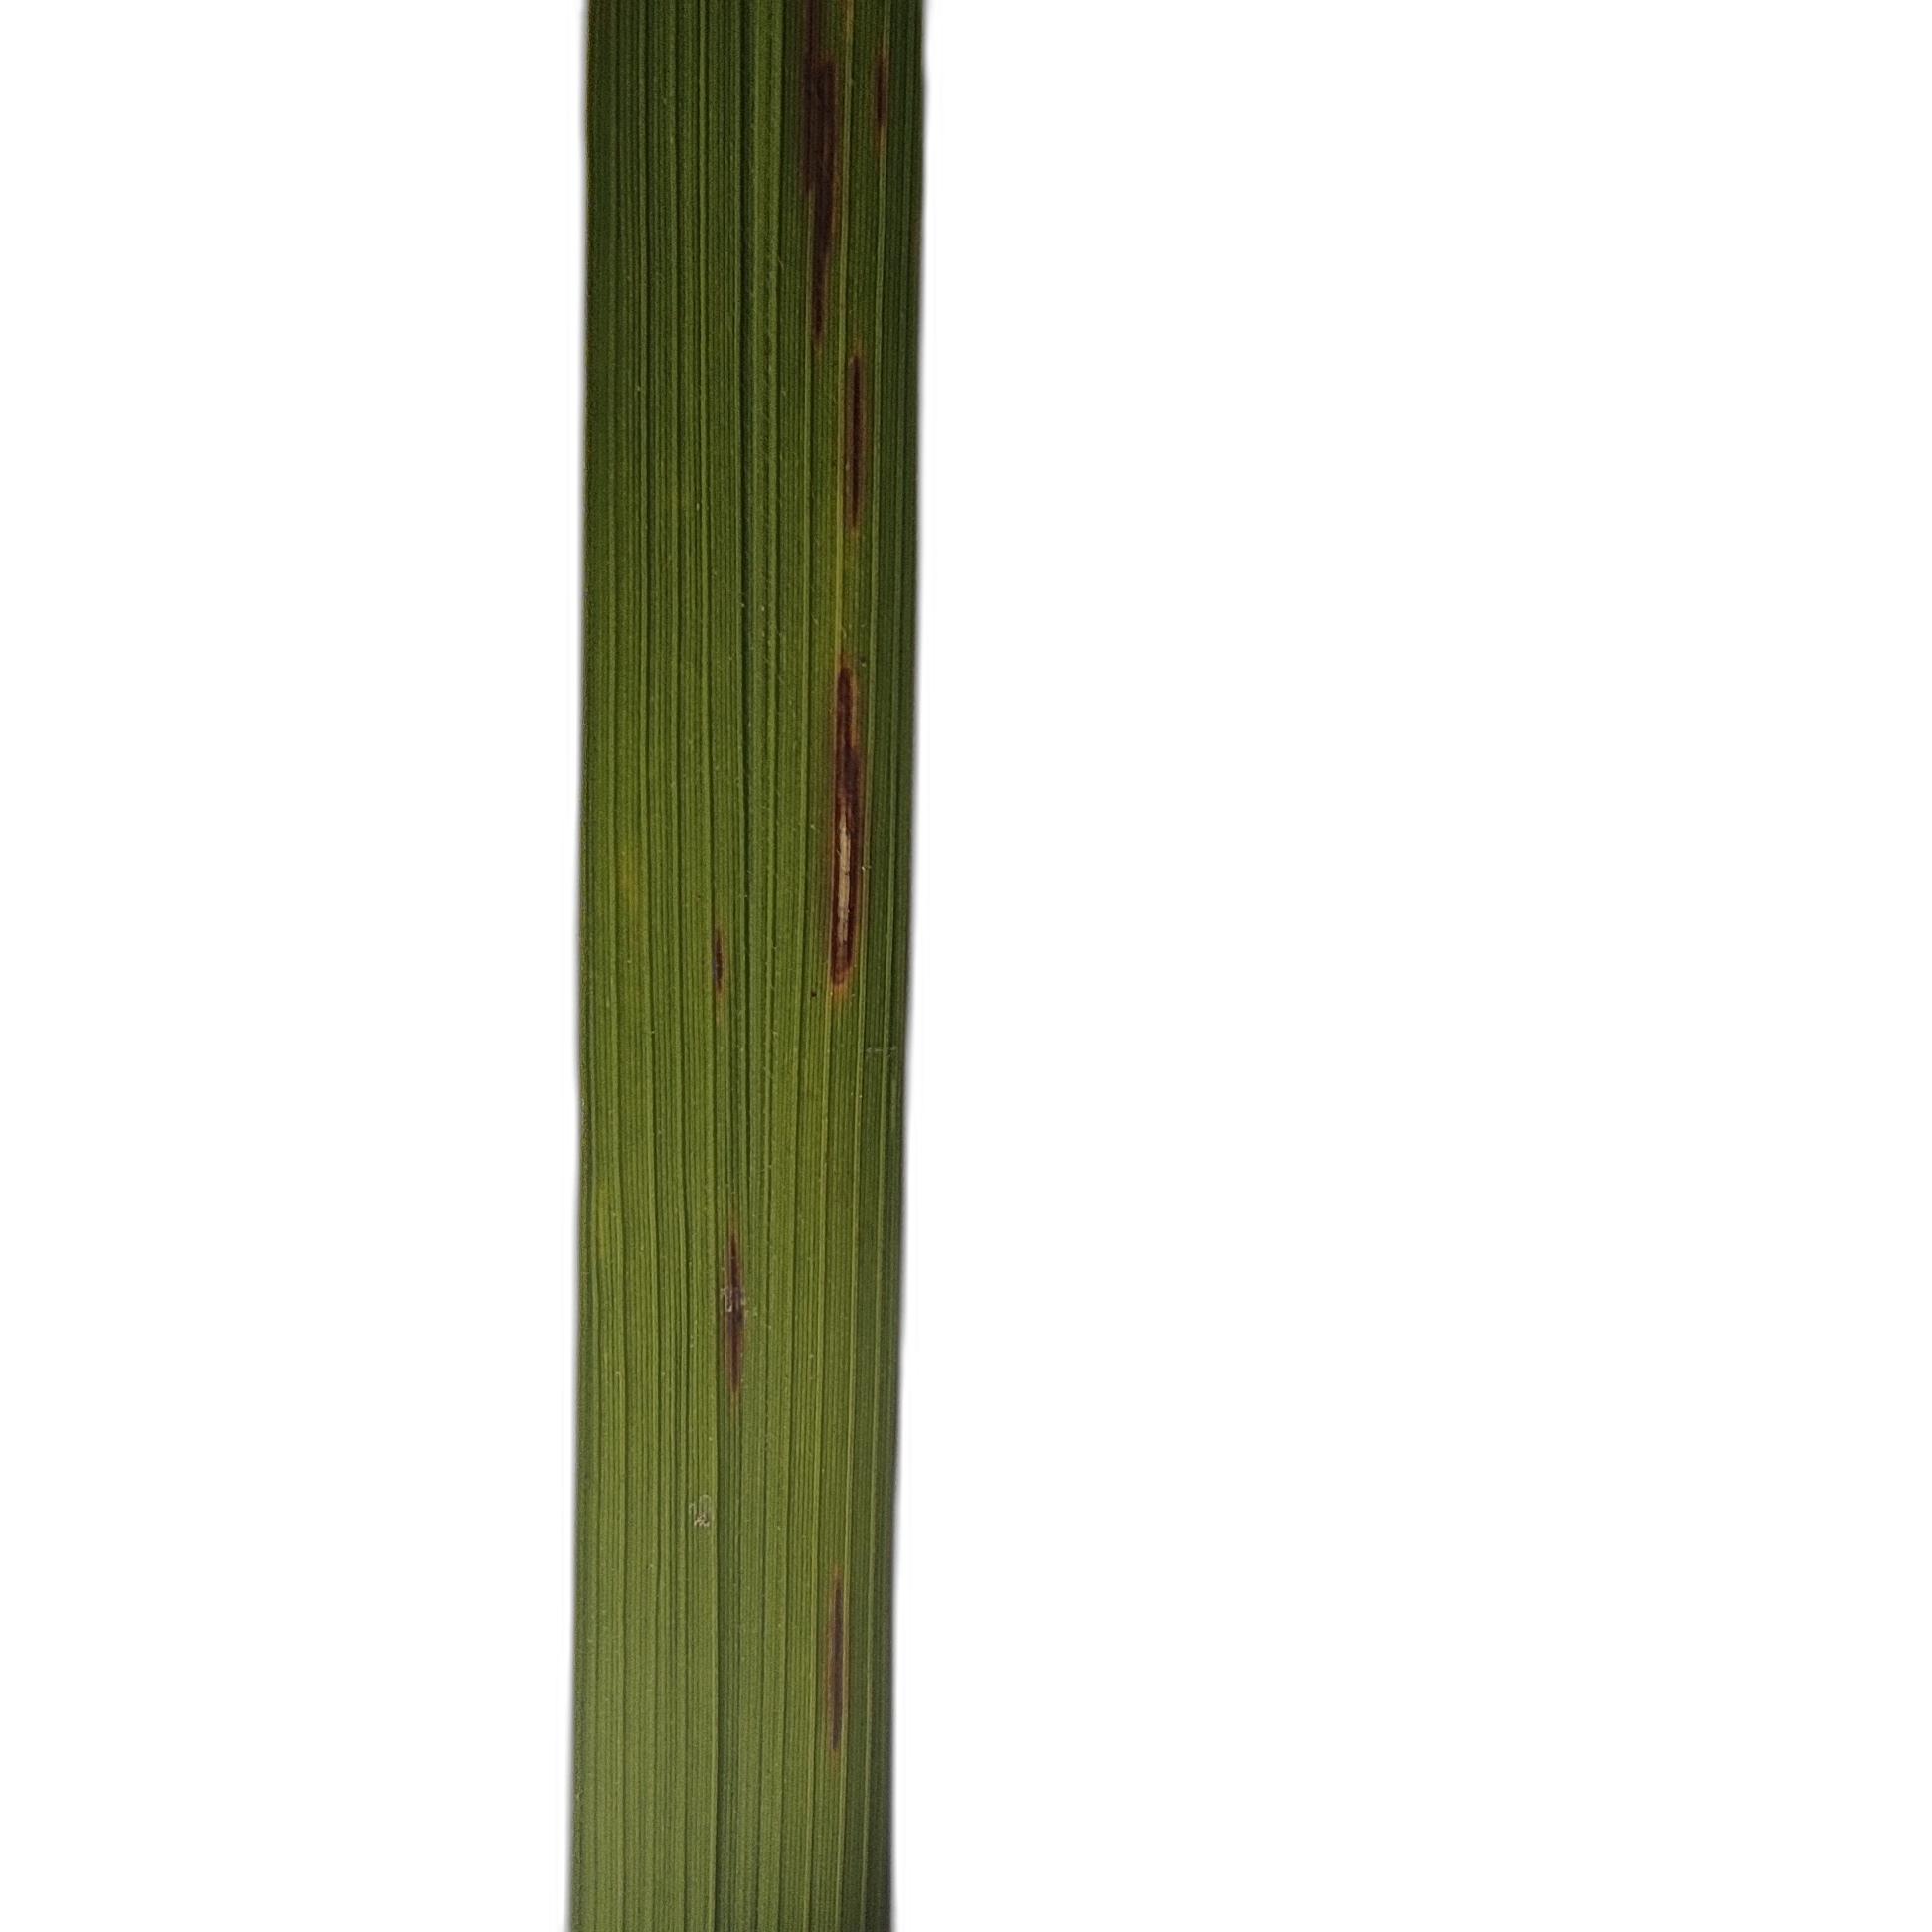
Label: Rice Blast